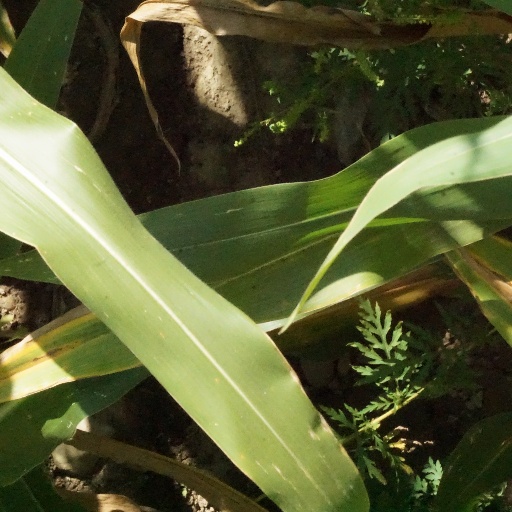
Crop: maize; corn